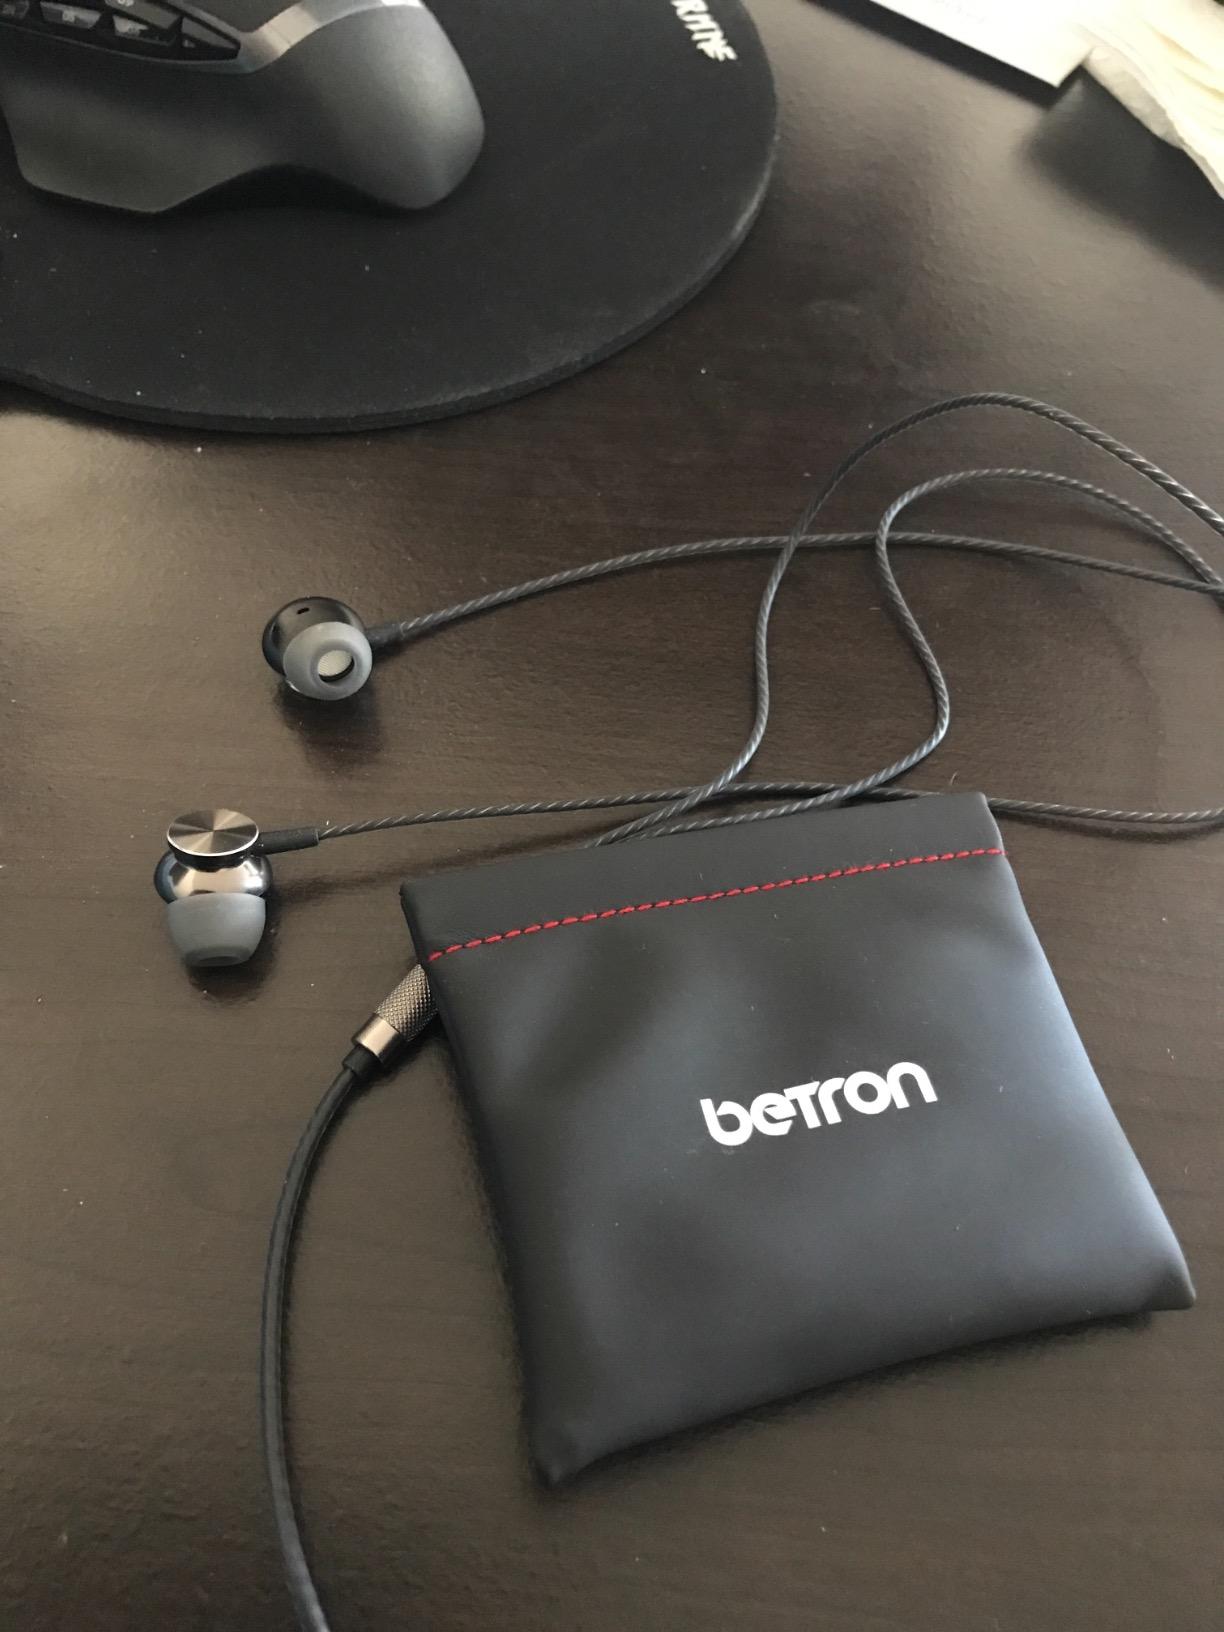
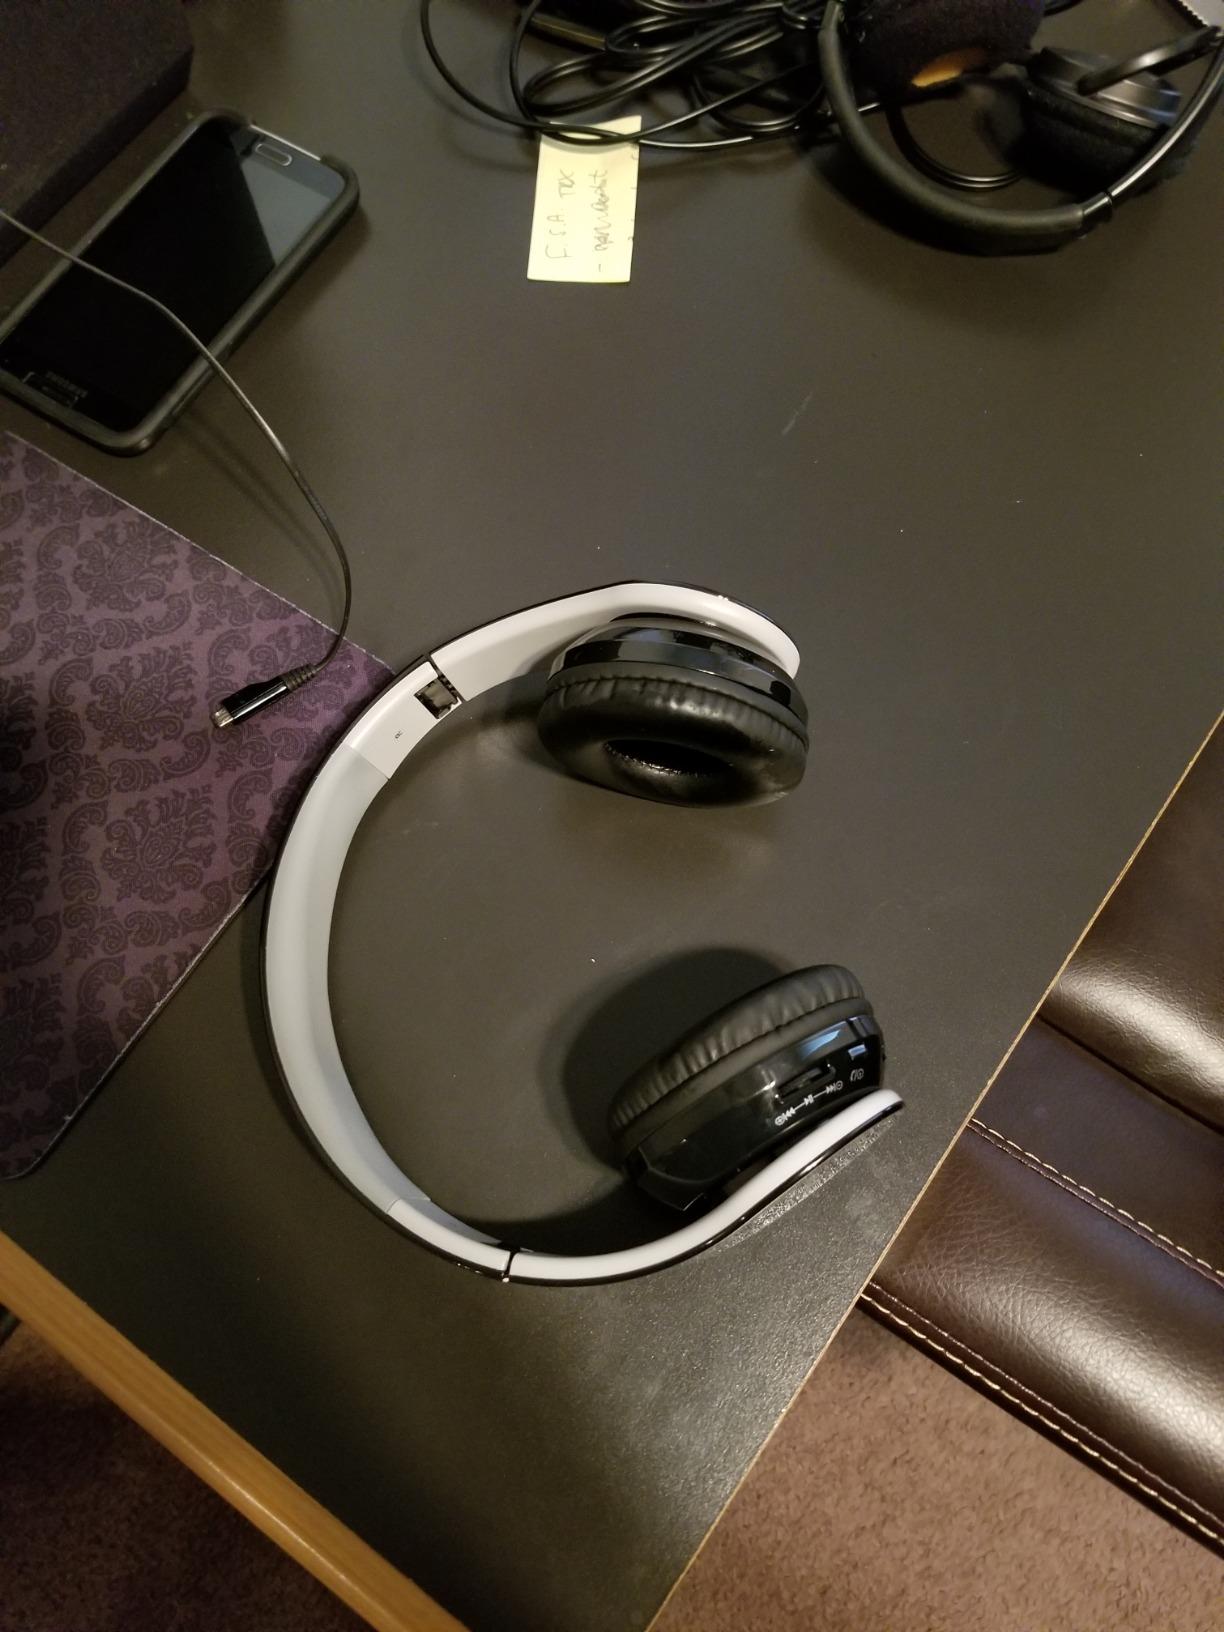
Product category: headphones
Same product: no